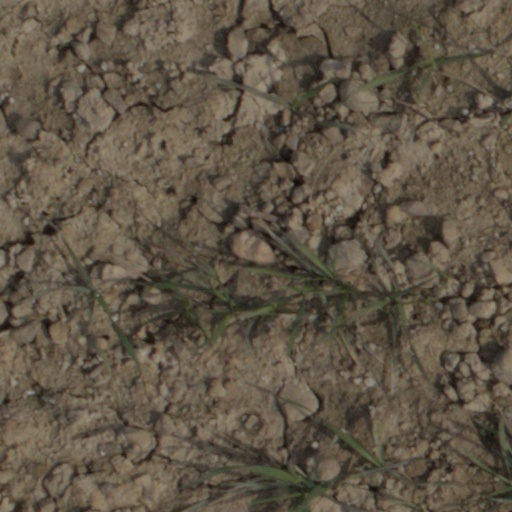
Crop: wheat